Ellakkal

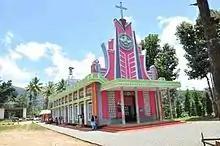
St.Antony's Church

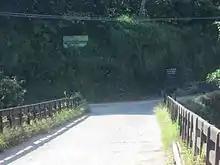
Ellakkal Bridge

Ellakkal is a habitation in the Idukki district of Kerala, India. Located in the Western Ghats, it is administered by Vellathooval panchayat, as a part of the Kunchithanny village.